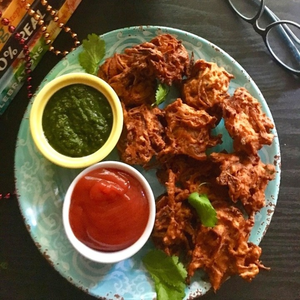
Dish: pakora